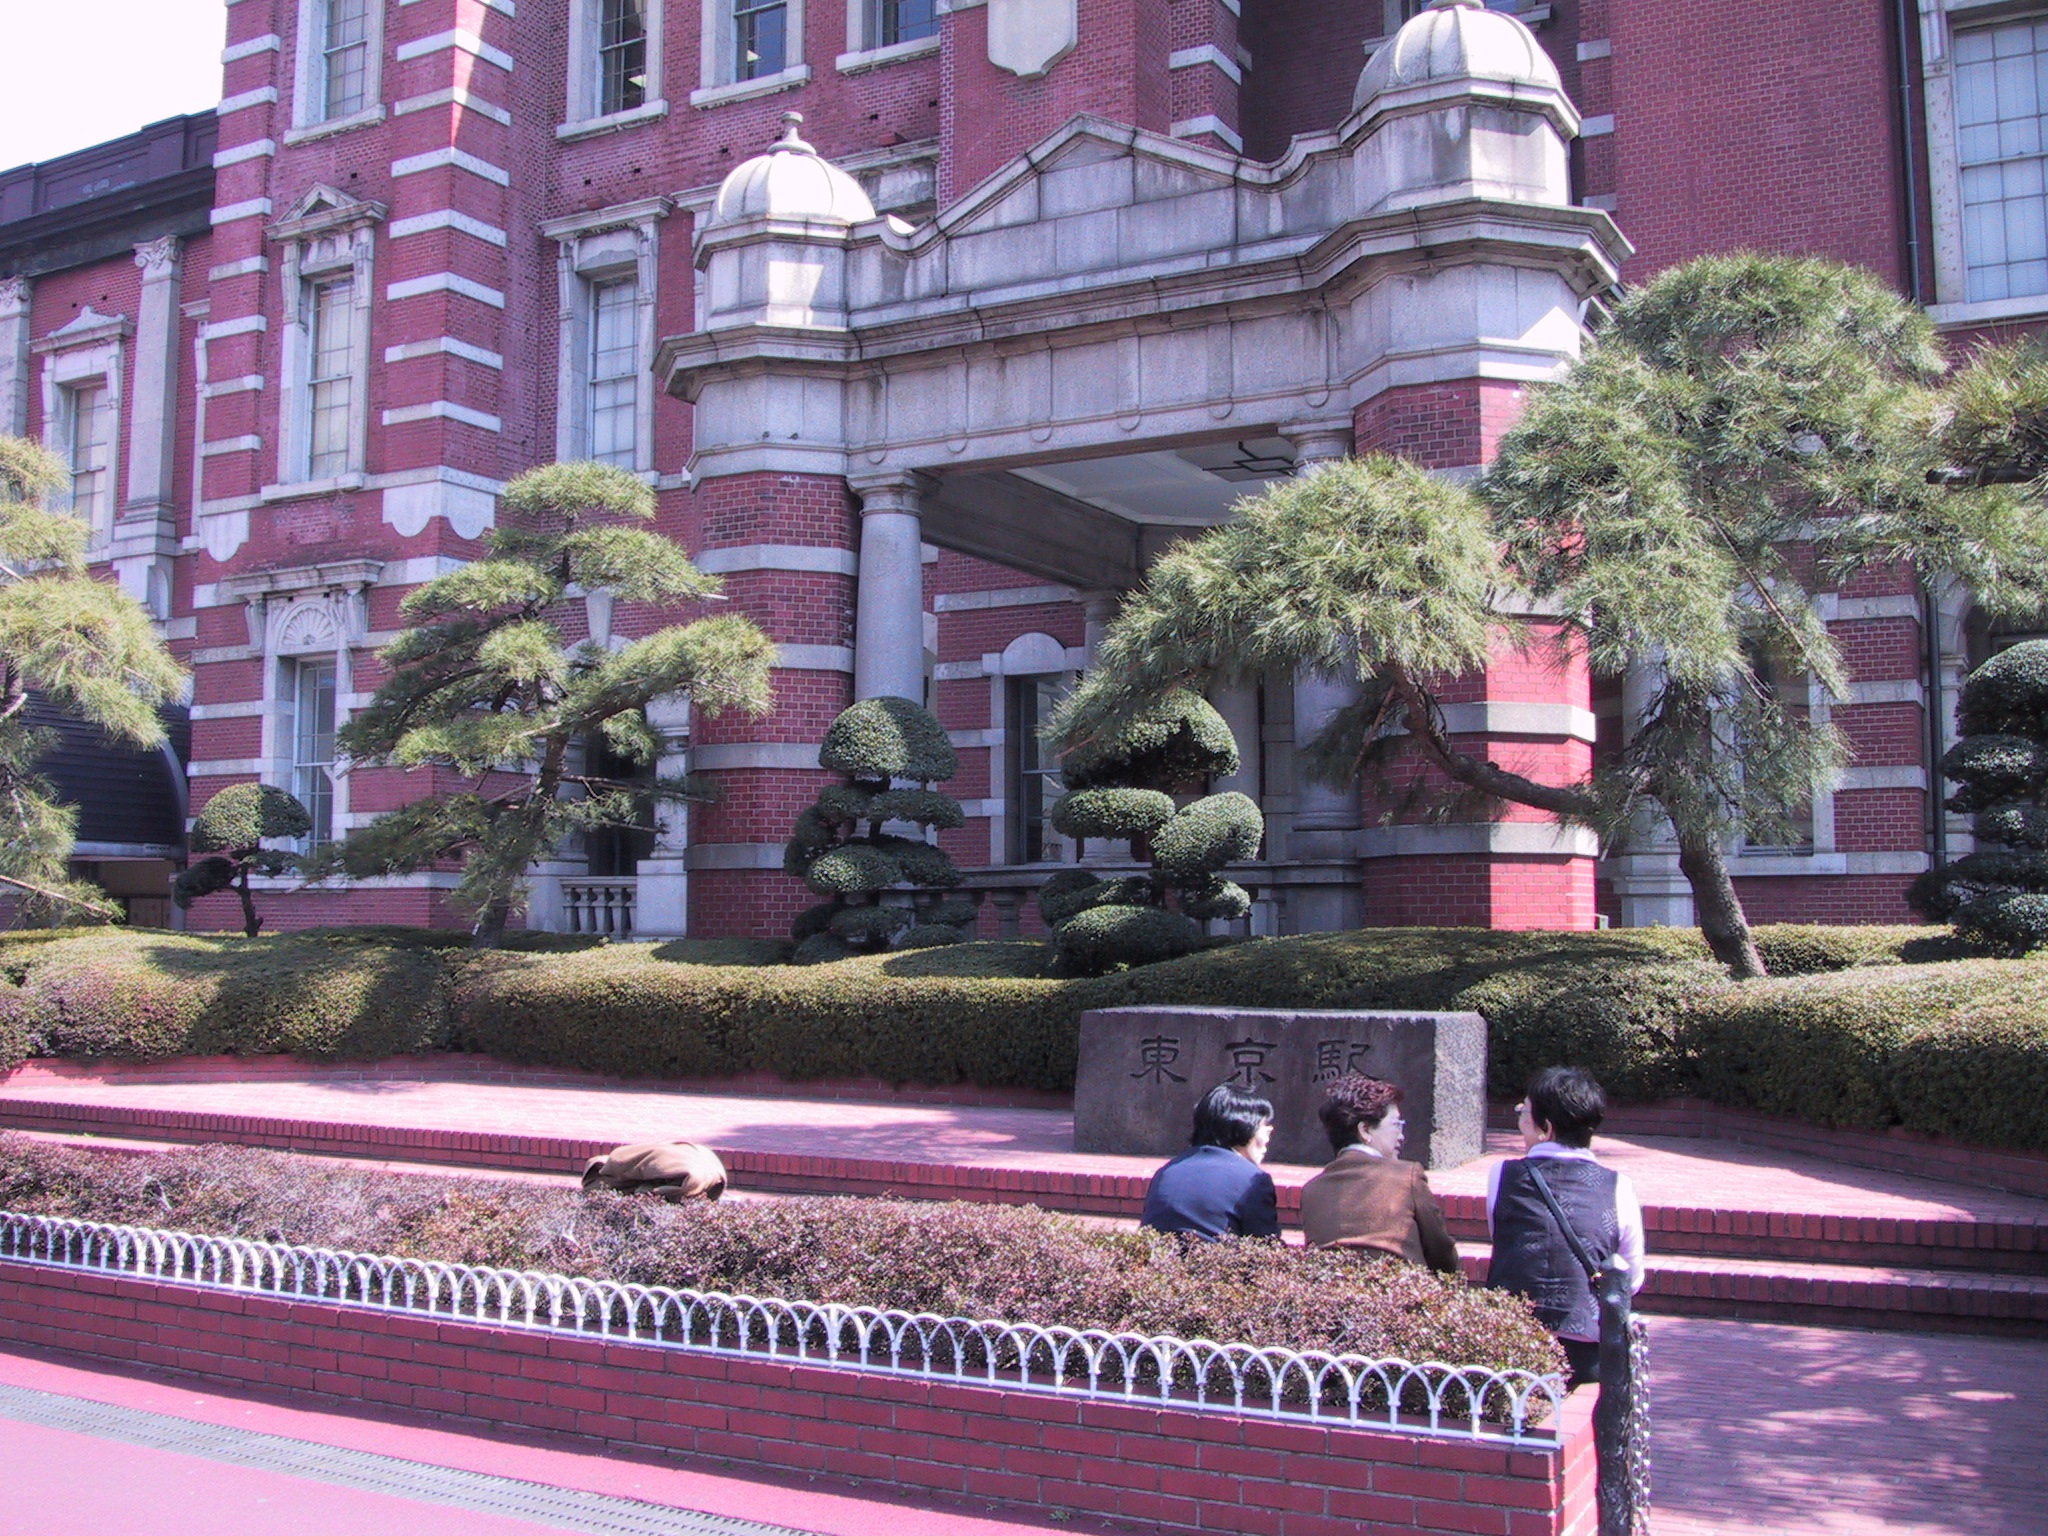
palace, travel, plaza, park, facade, garden, tourism, japan, waterway, courtyard, tokyo, town square, estate, foreign